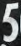
Number: 5